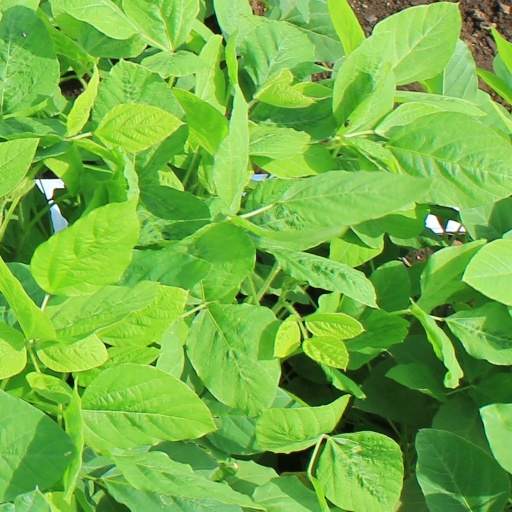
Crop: soybean